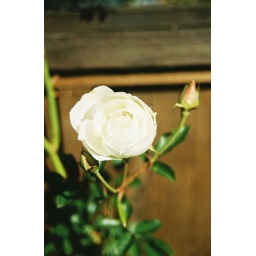
The only flower in my bro's backyard ... one white rose! I like this pic